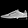
Label: Sneaker